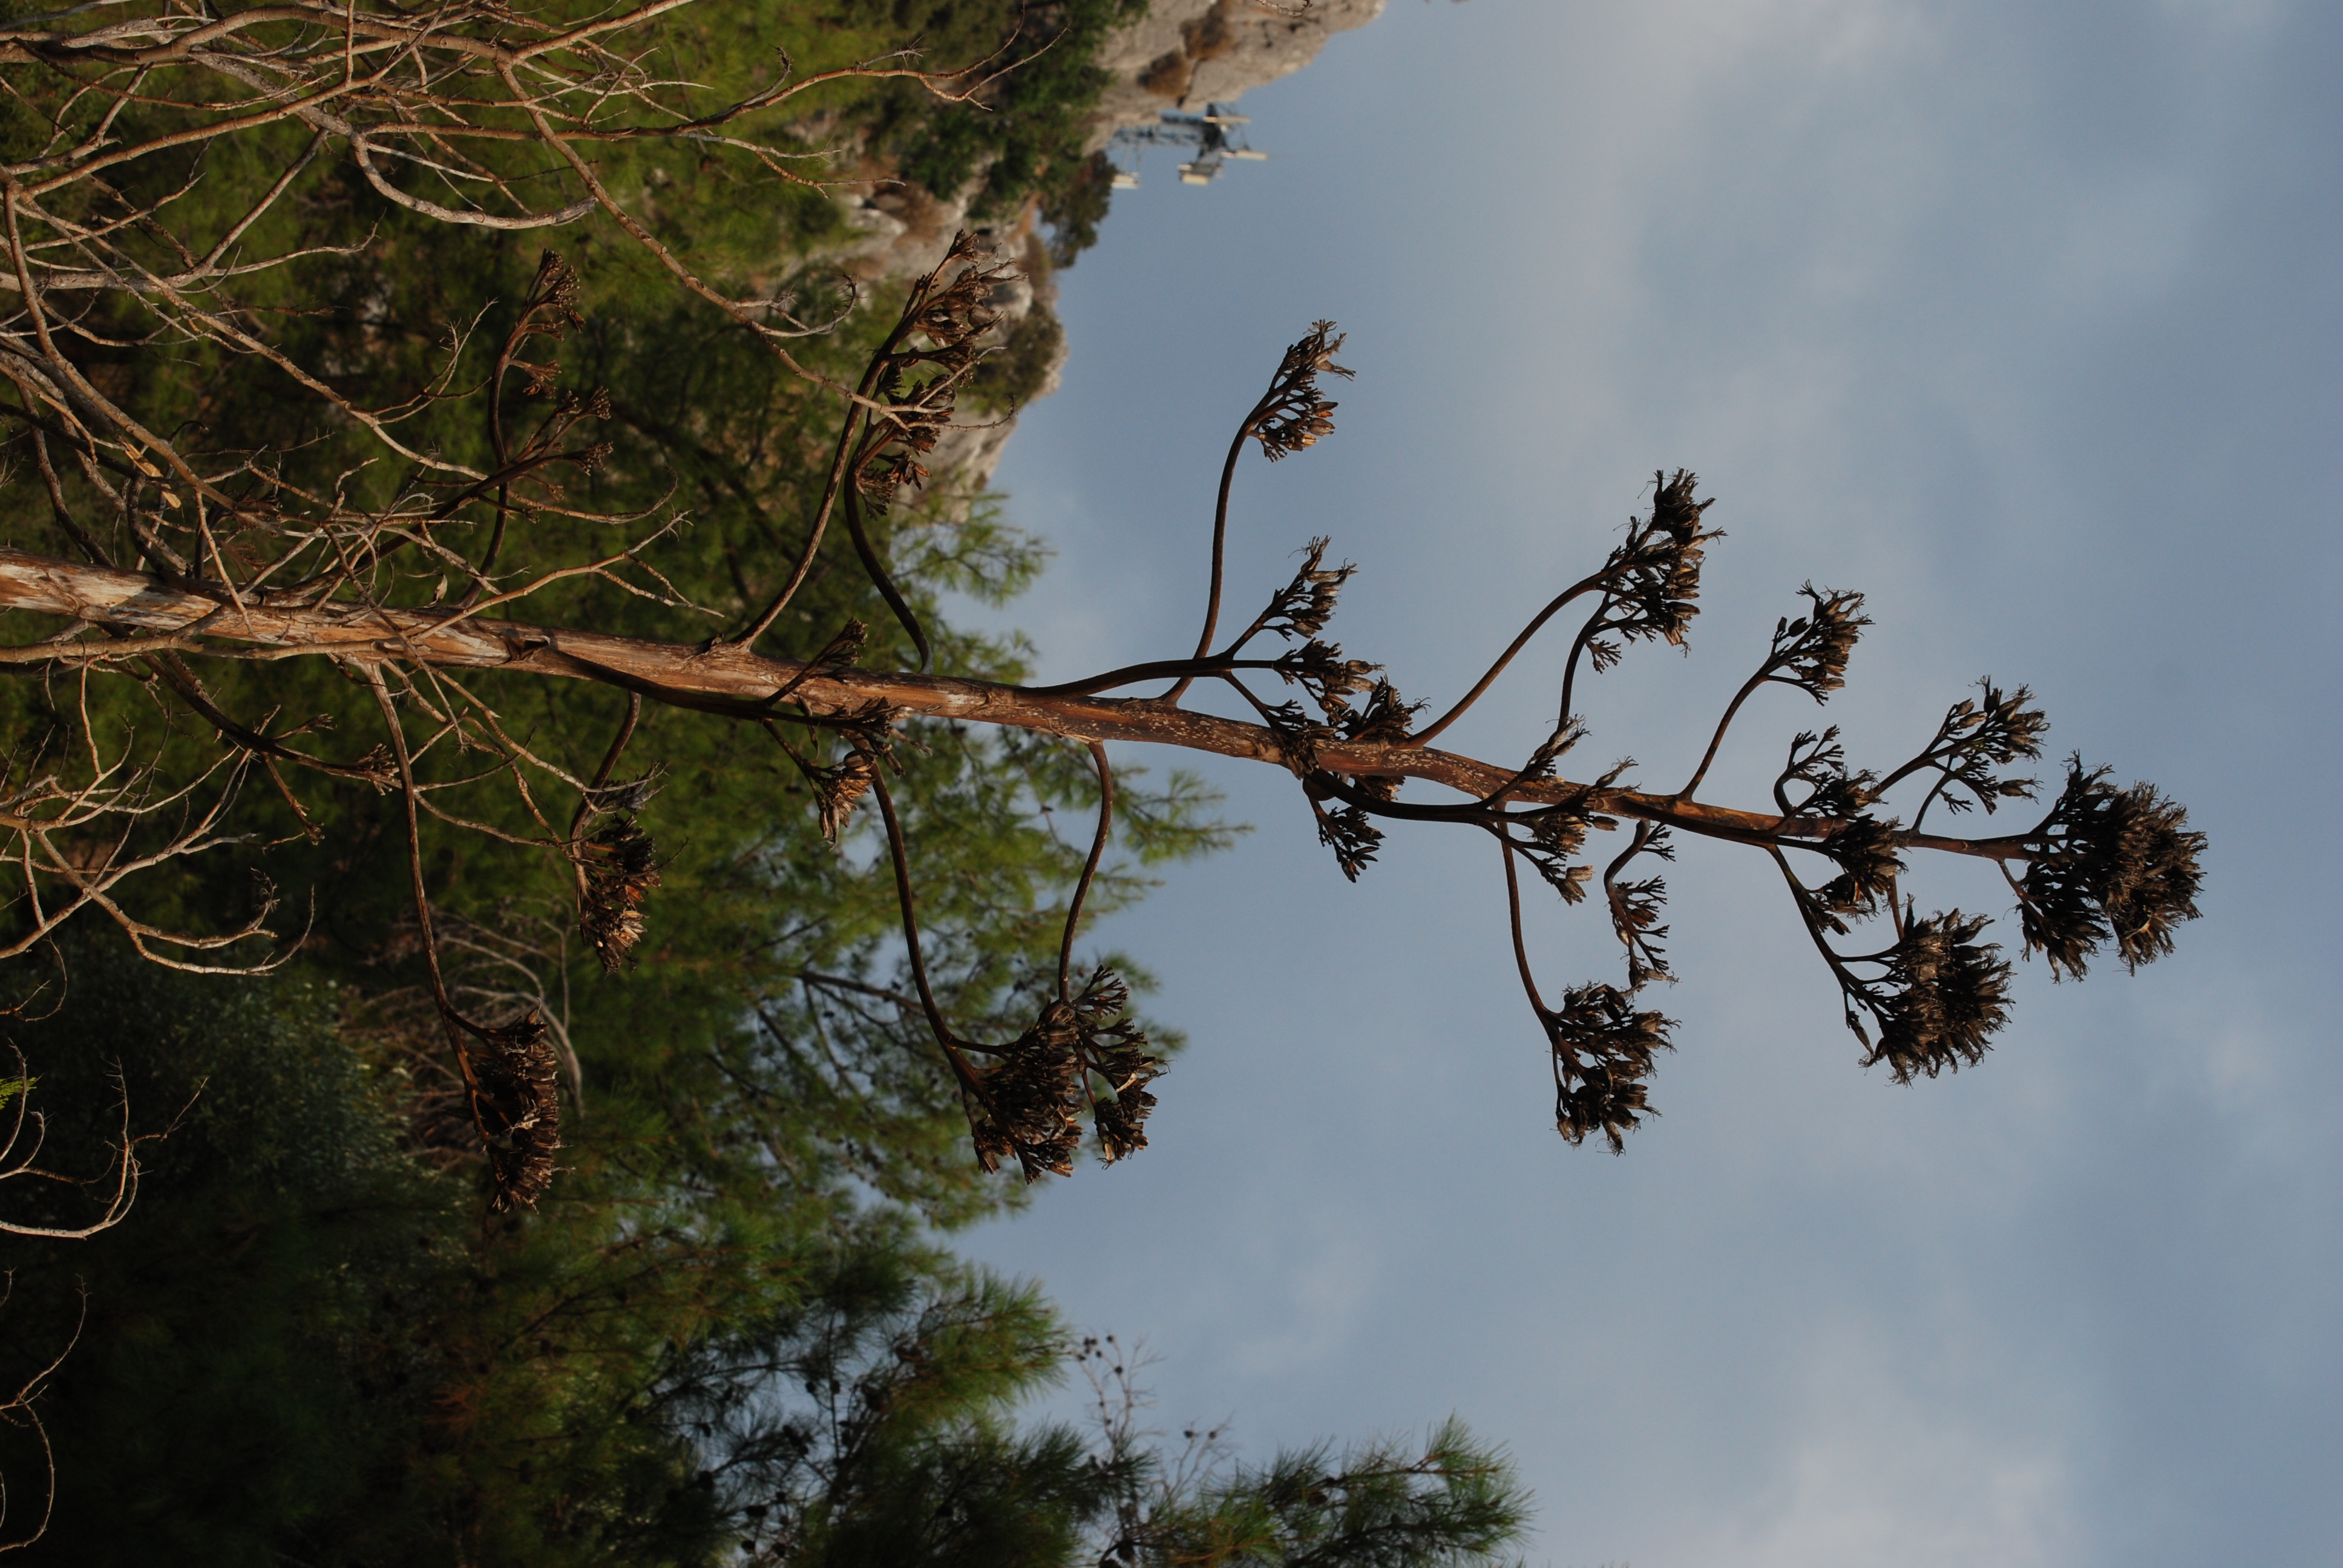
tree, nature, forest, wilderness, branch, plant, leaf, flower, botany, flora, savanna, spruce, shrub, larch, ecosystem, woody plant, land plant, arecales